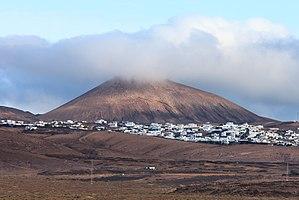
Tías est une commune de la province de Las Palmas dans la communauté autonome des Îles Canaries en Espagne. Elle est située au sud-est de l'île de Lanzarote, à 10 km de la capitale Arrecife.